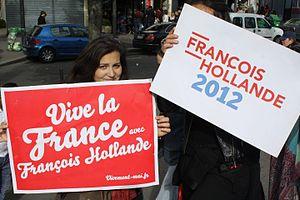
Dernier meeting parisien pour François Hollande une semaine avant le second tour de l'élection présidentielle, le 29 avril 2012, à Bercy. Quelques instantanés du côté des militants.